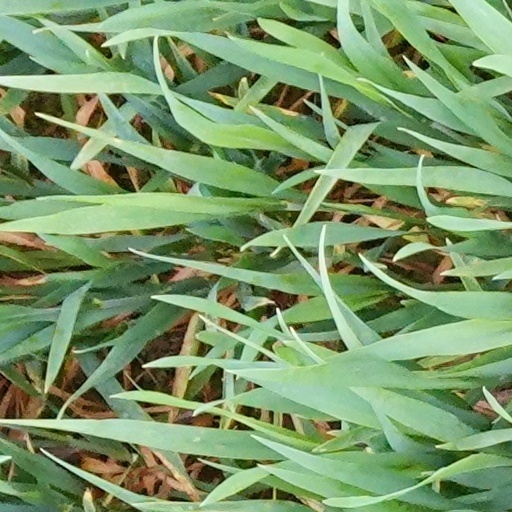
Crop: wheat